Reformist Democratic Party

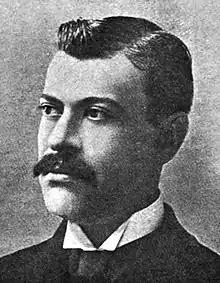
Germán Leguía y Martínez

At the end of the second government of President José Pardo y Barreda (of the Civilista Party), elections were called in 1919. The former president Augusto B. Leguía returned to Peru and launched his candidacy, supported by the Constitutional Party, whose leader was General Andrés Avelino Cáceres.